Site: brandenburg
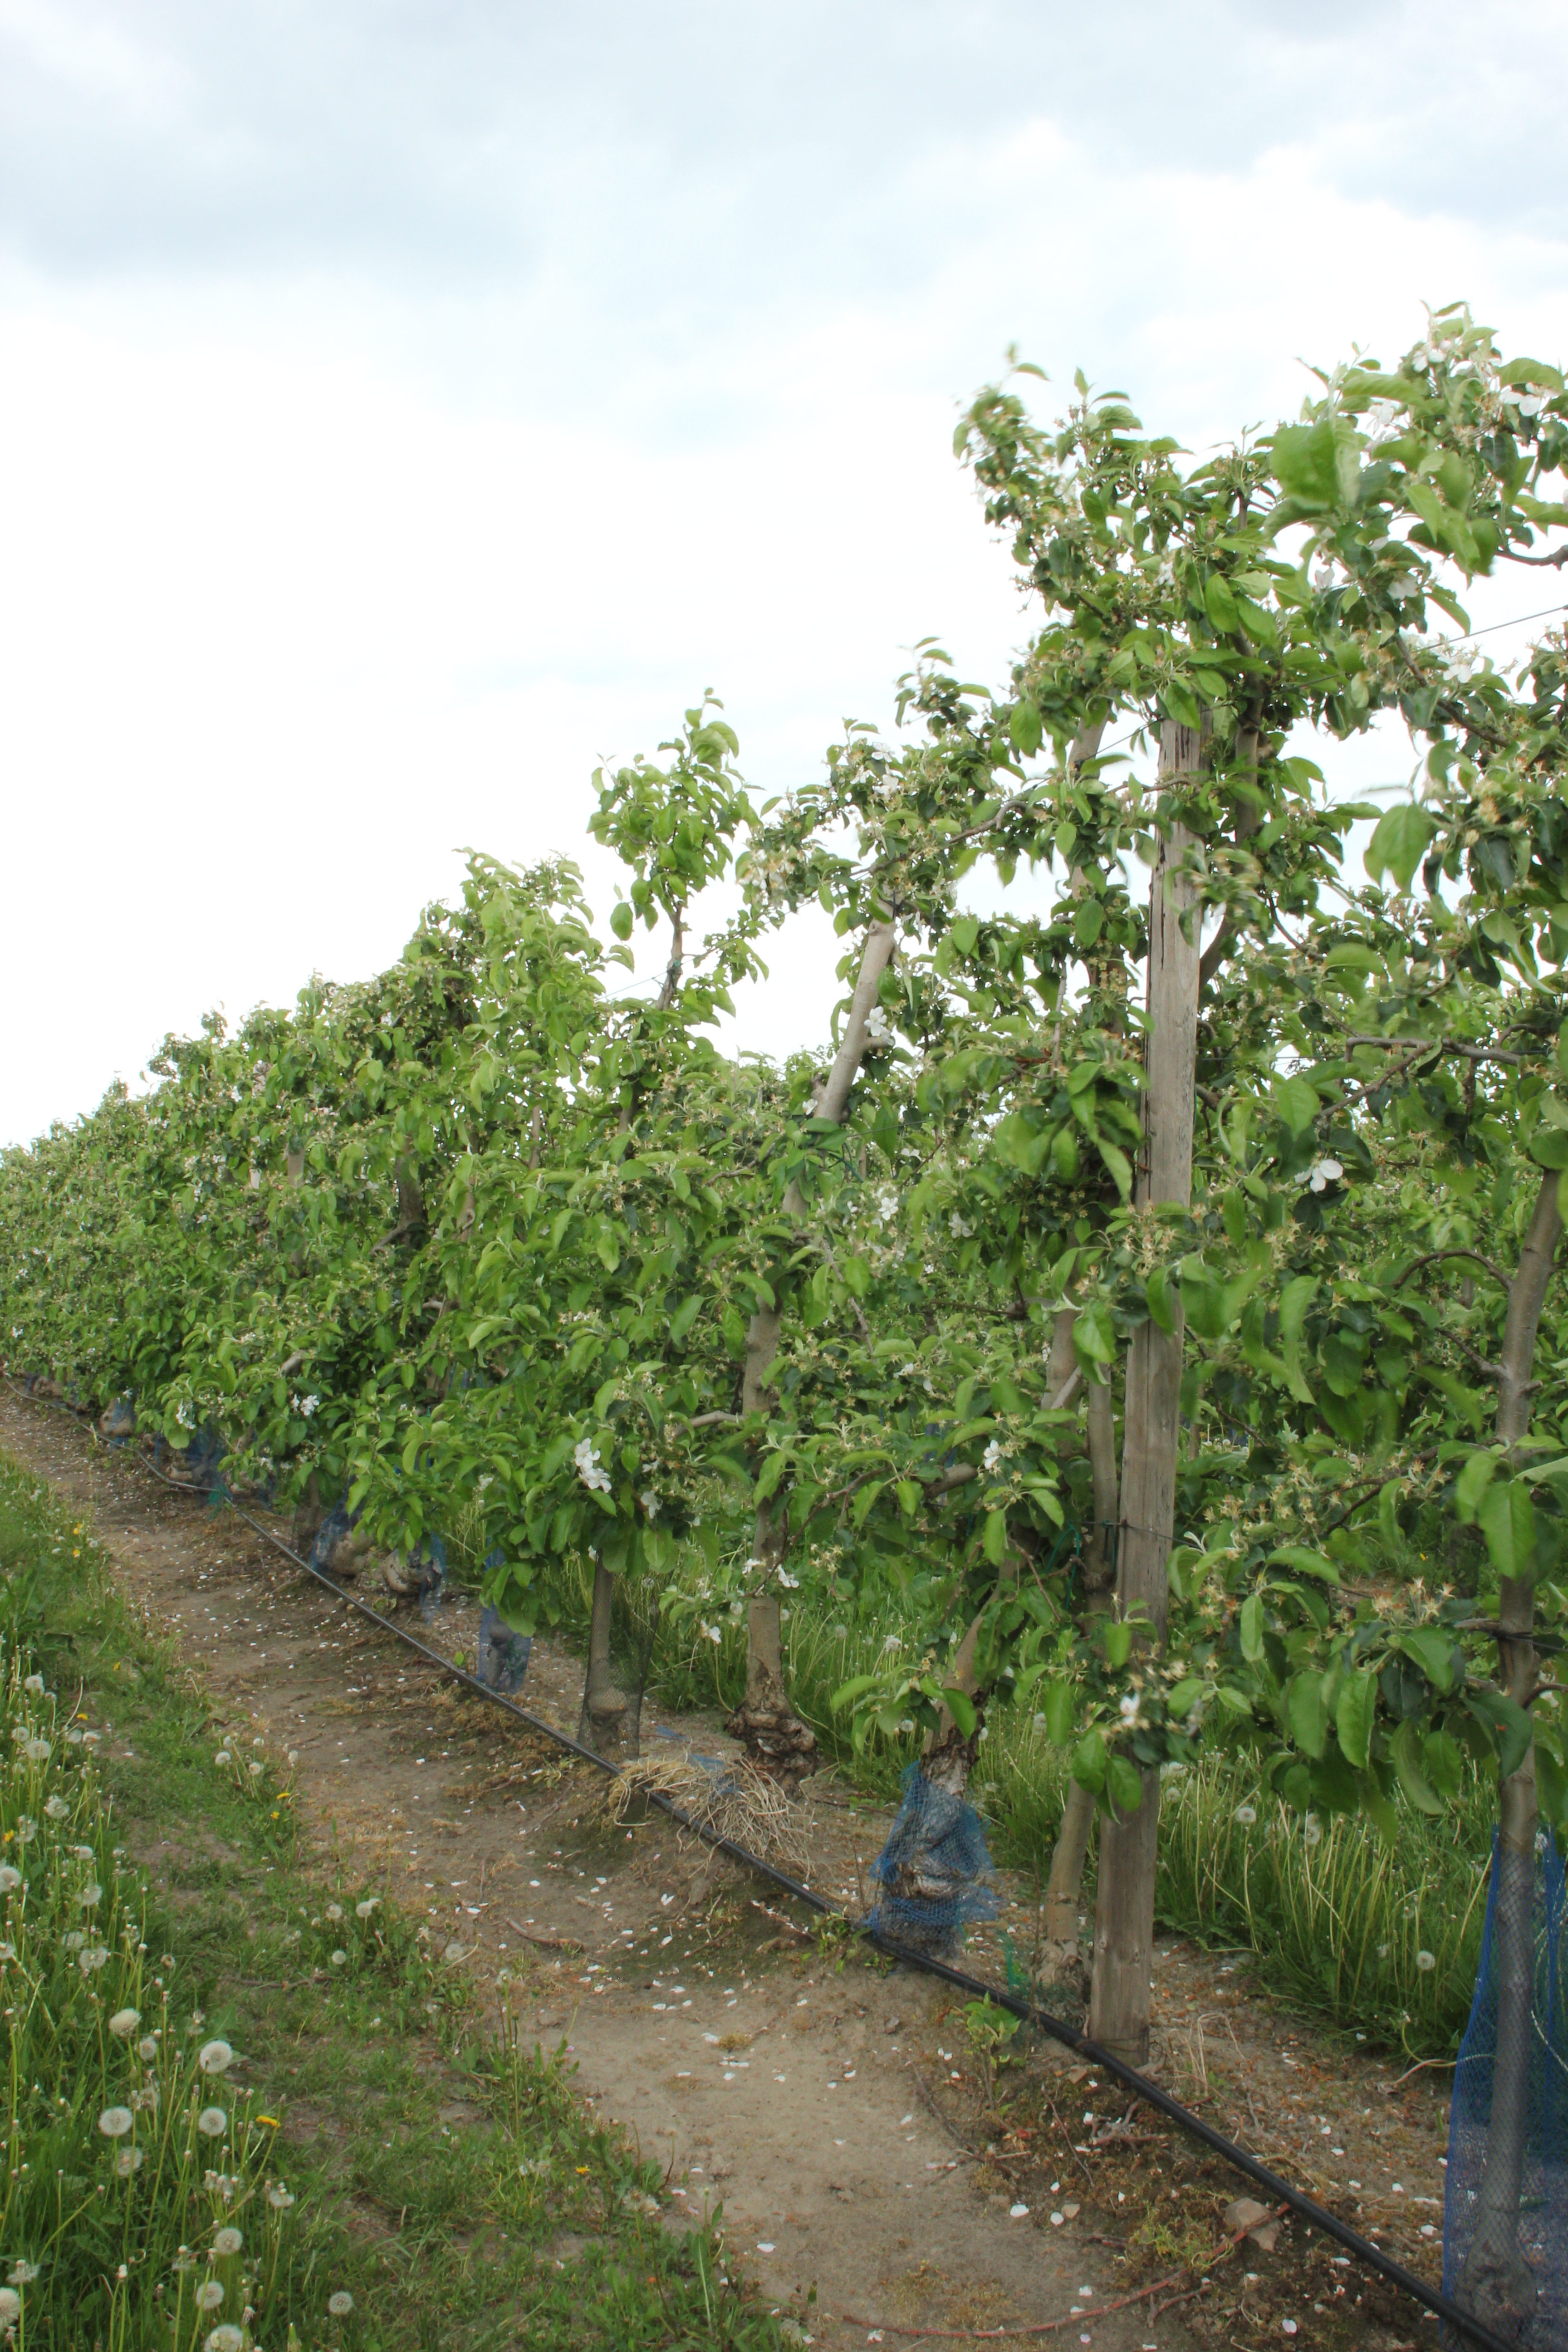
Growth stage (BBCH 67): Flowering